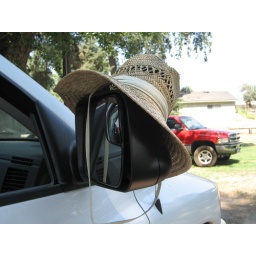
My dorky river hat ready to go home. We'd been camping on Kings River in California